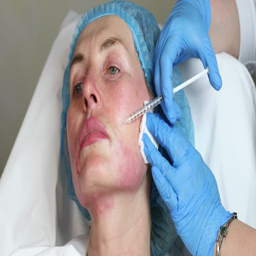
cosmetic treatment with injection in a clinic